New Zealand Opera

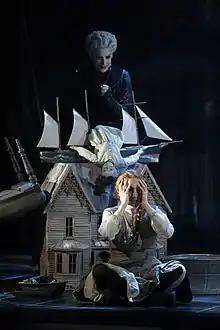
Flora (Alexa Harwood) haunted by the ghost of Miss Jessel (Madeleine Pierard) in 2019's "The Turn of the Screw".

Wyn Davies conducted "Don Giovanni" in 2013, with Mark Stone and Jonathan Lemalu as the leads. In an update critic Ian Dando described as "ill-advised", the Don is dispatched to Hell at the climax not by the animated statue Il Commendatore, but by a man in a blue suit. The production was featured in the Christchurch Arts Festival, making it the first fully-staged opera in Christchurch since the merger with Southern Opera in 2009.